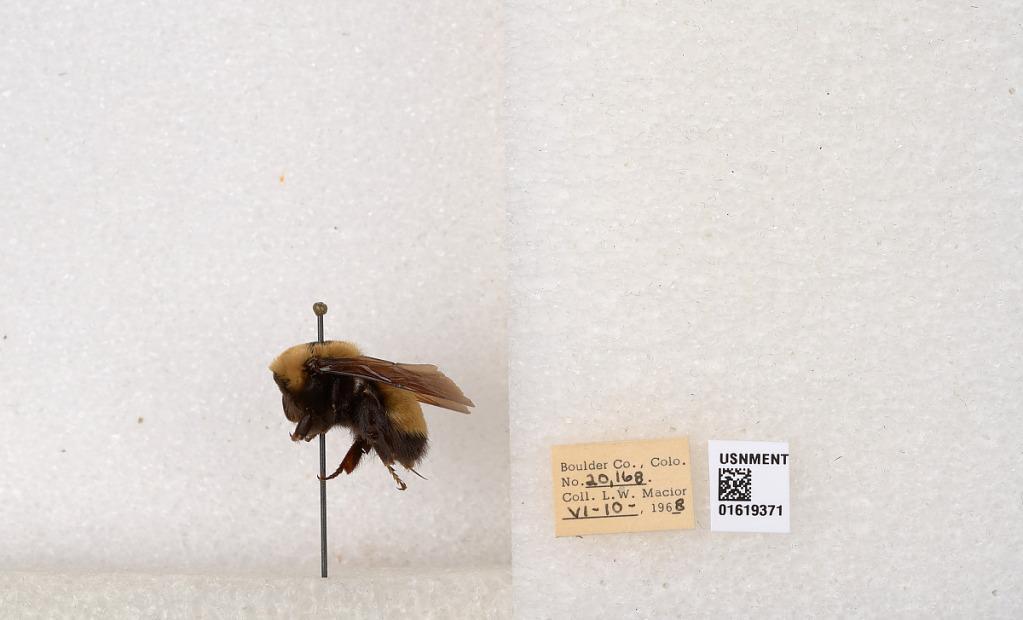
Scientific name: Bombus (Bombus) nevadensis Cresson